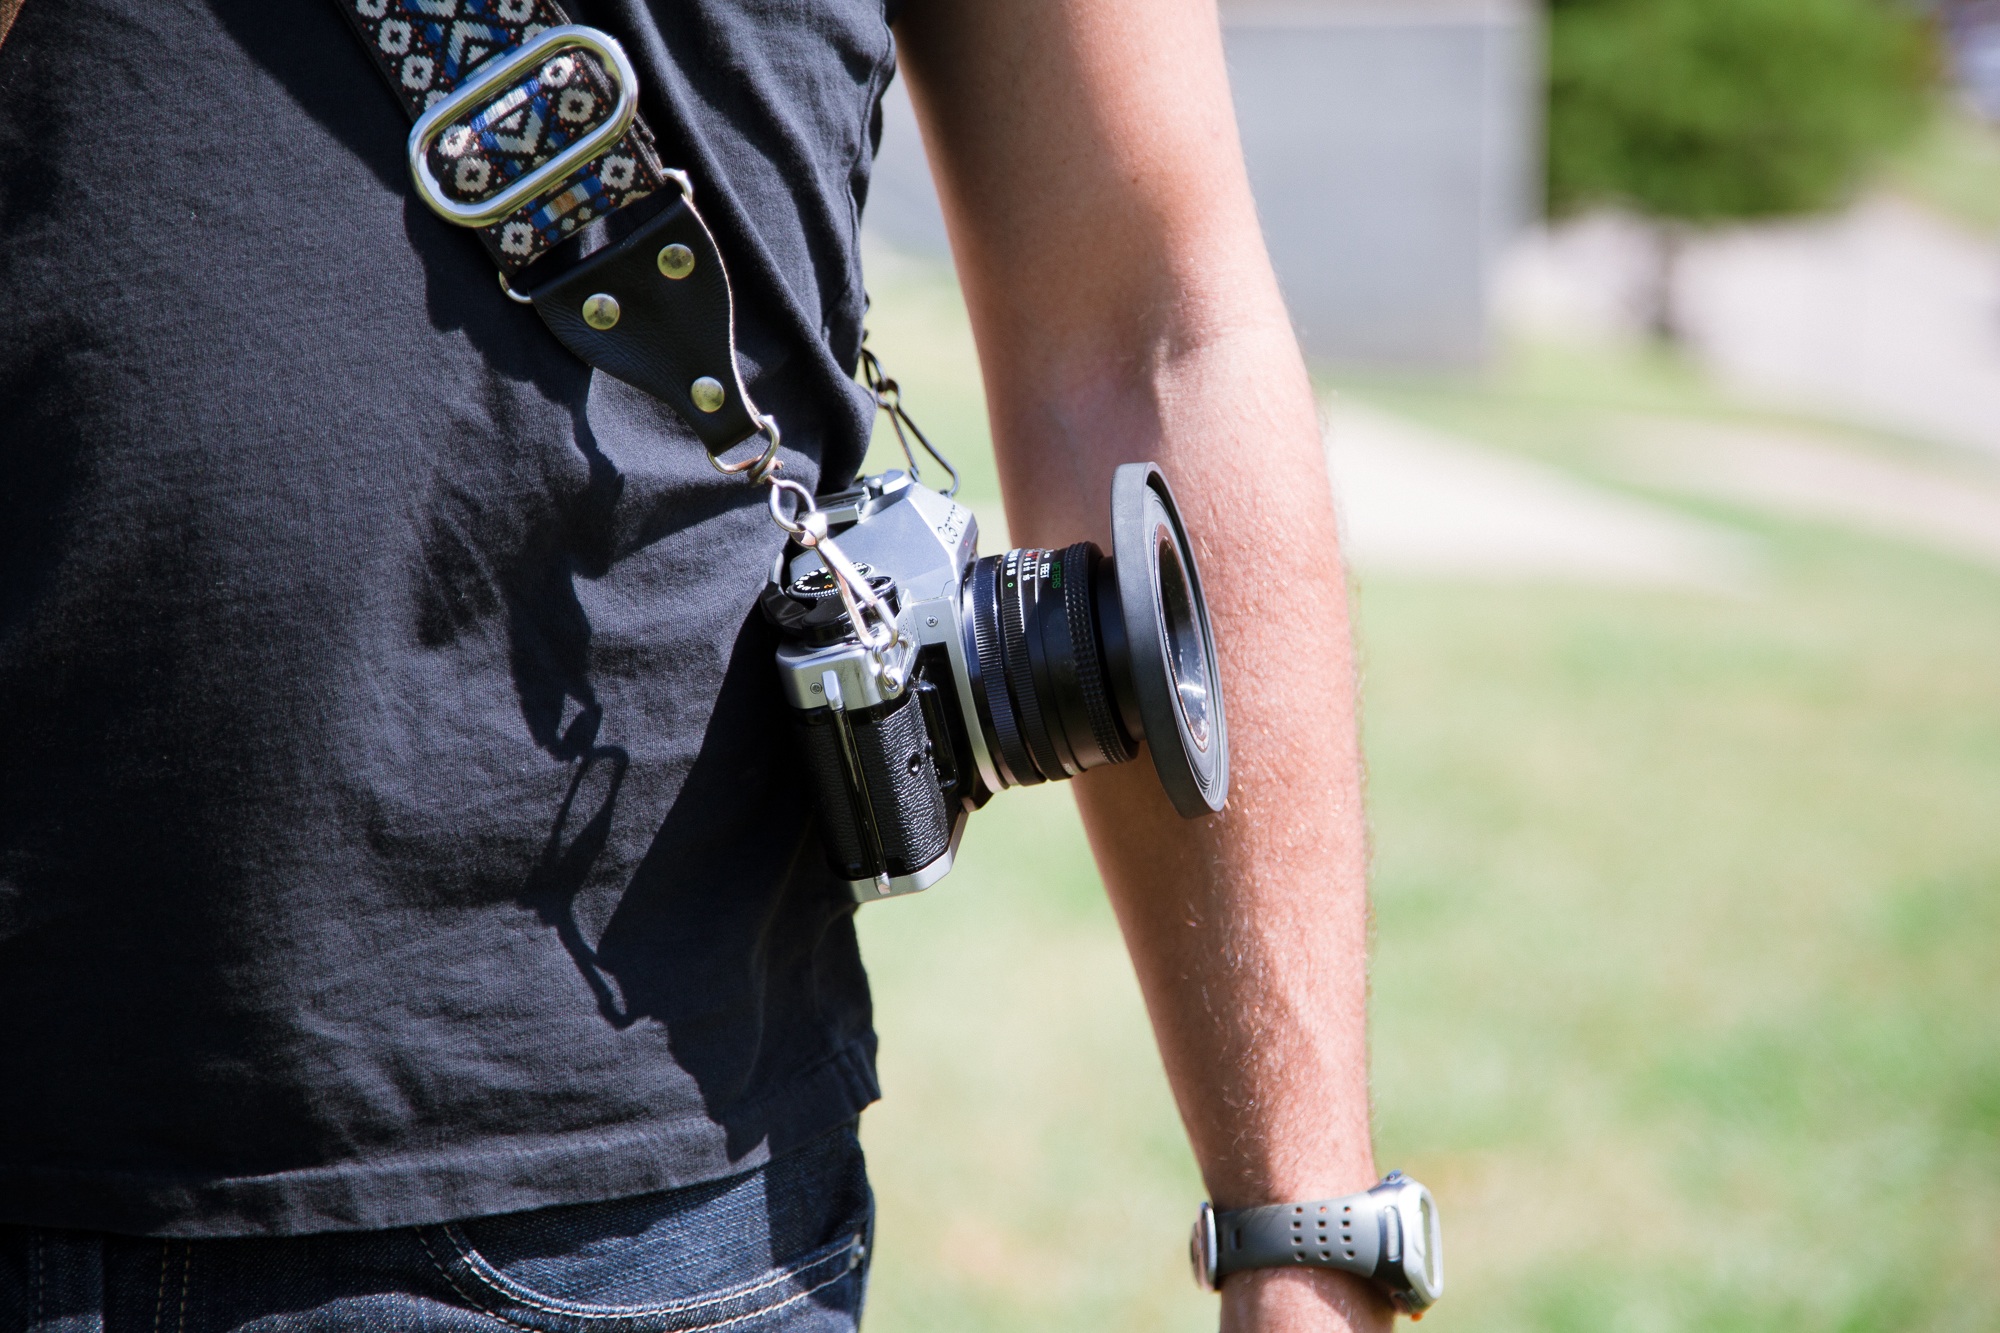
hand, man, person, male, spring, fashion, photograph